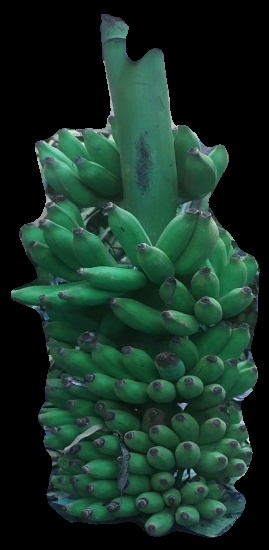
Variety: elakki-bale
Grade: grade1